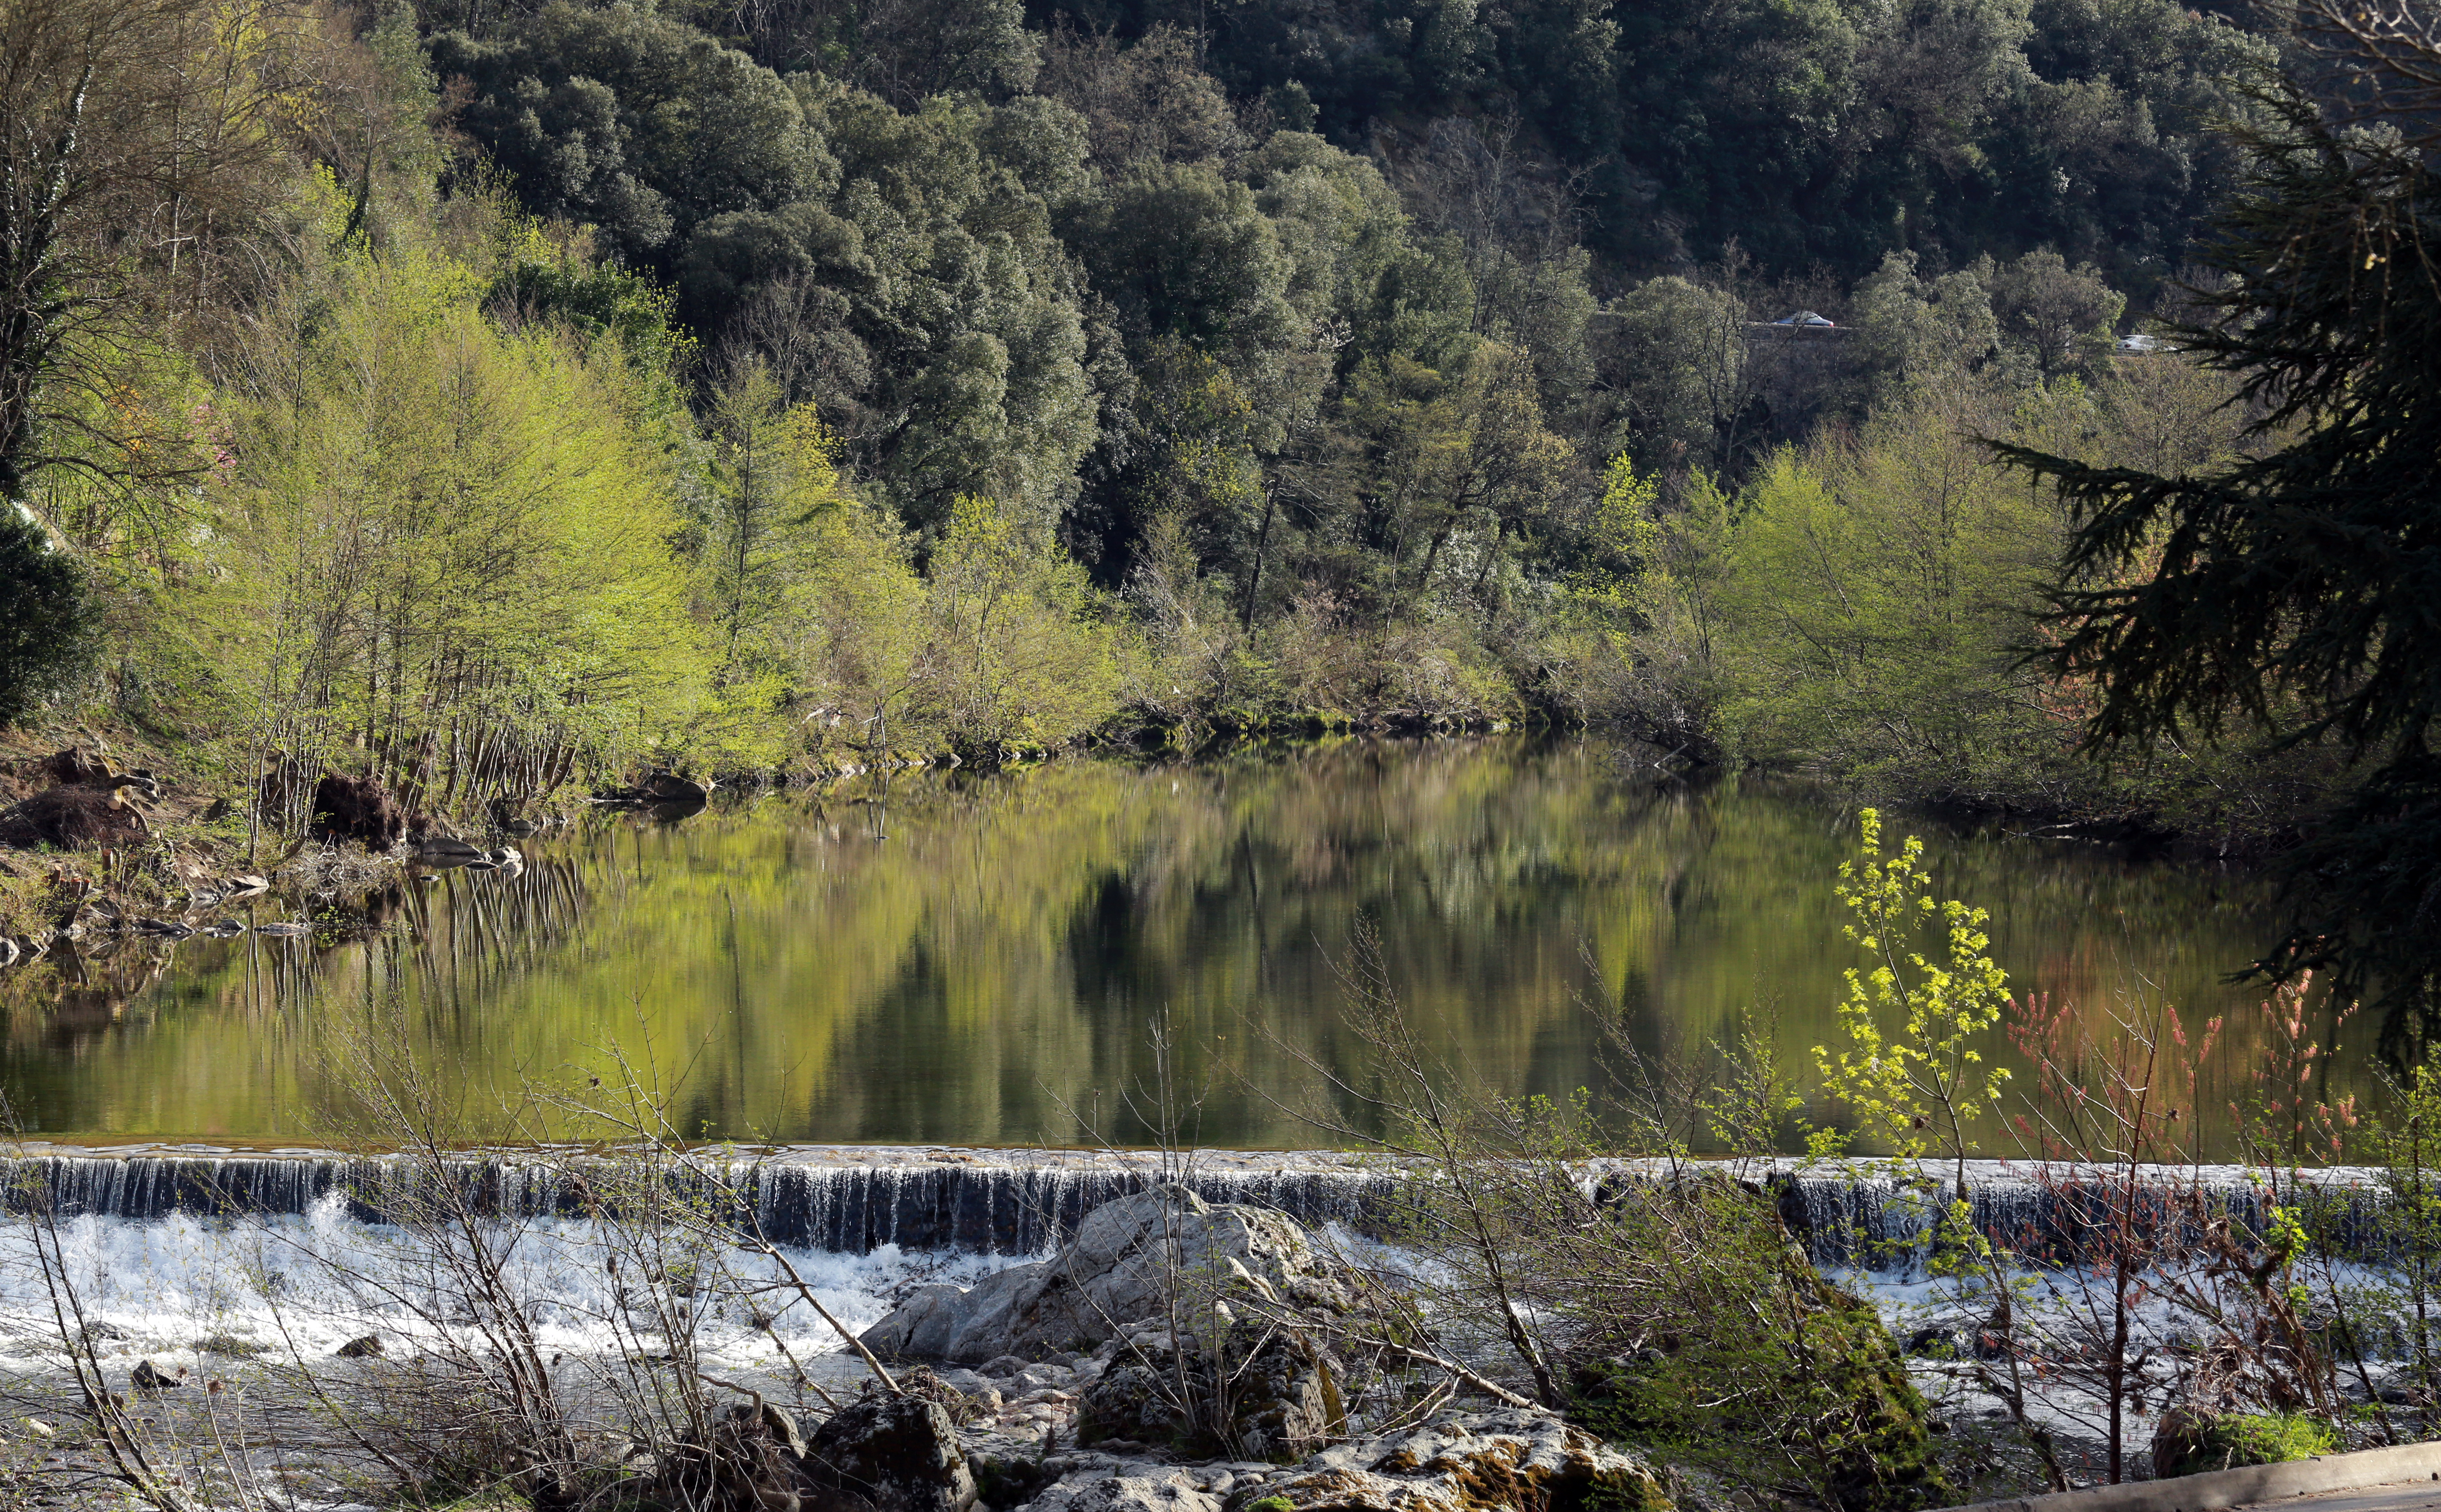
landscape, tree, water, nature, forest, wilderness, mountain, lake, river, valley, pond, europe, stream, spring, reflection, autumn, reservoir, body of water, midi, wetland, miroir, frhling, woodland, printemps, southfrance, languedocroussillon, gard, rivire, courdeau, gardon, saintjeandugard, cevennes, anduze, ales, reflexions, corbs, grandals, couleursvertes, wiederspielung, habitat, loch, ecosystem, tarn, natural environment, woody plant